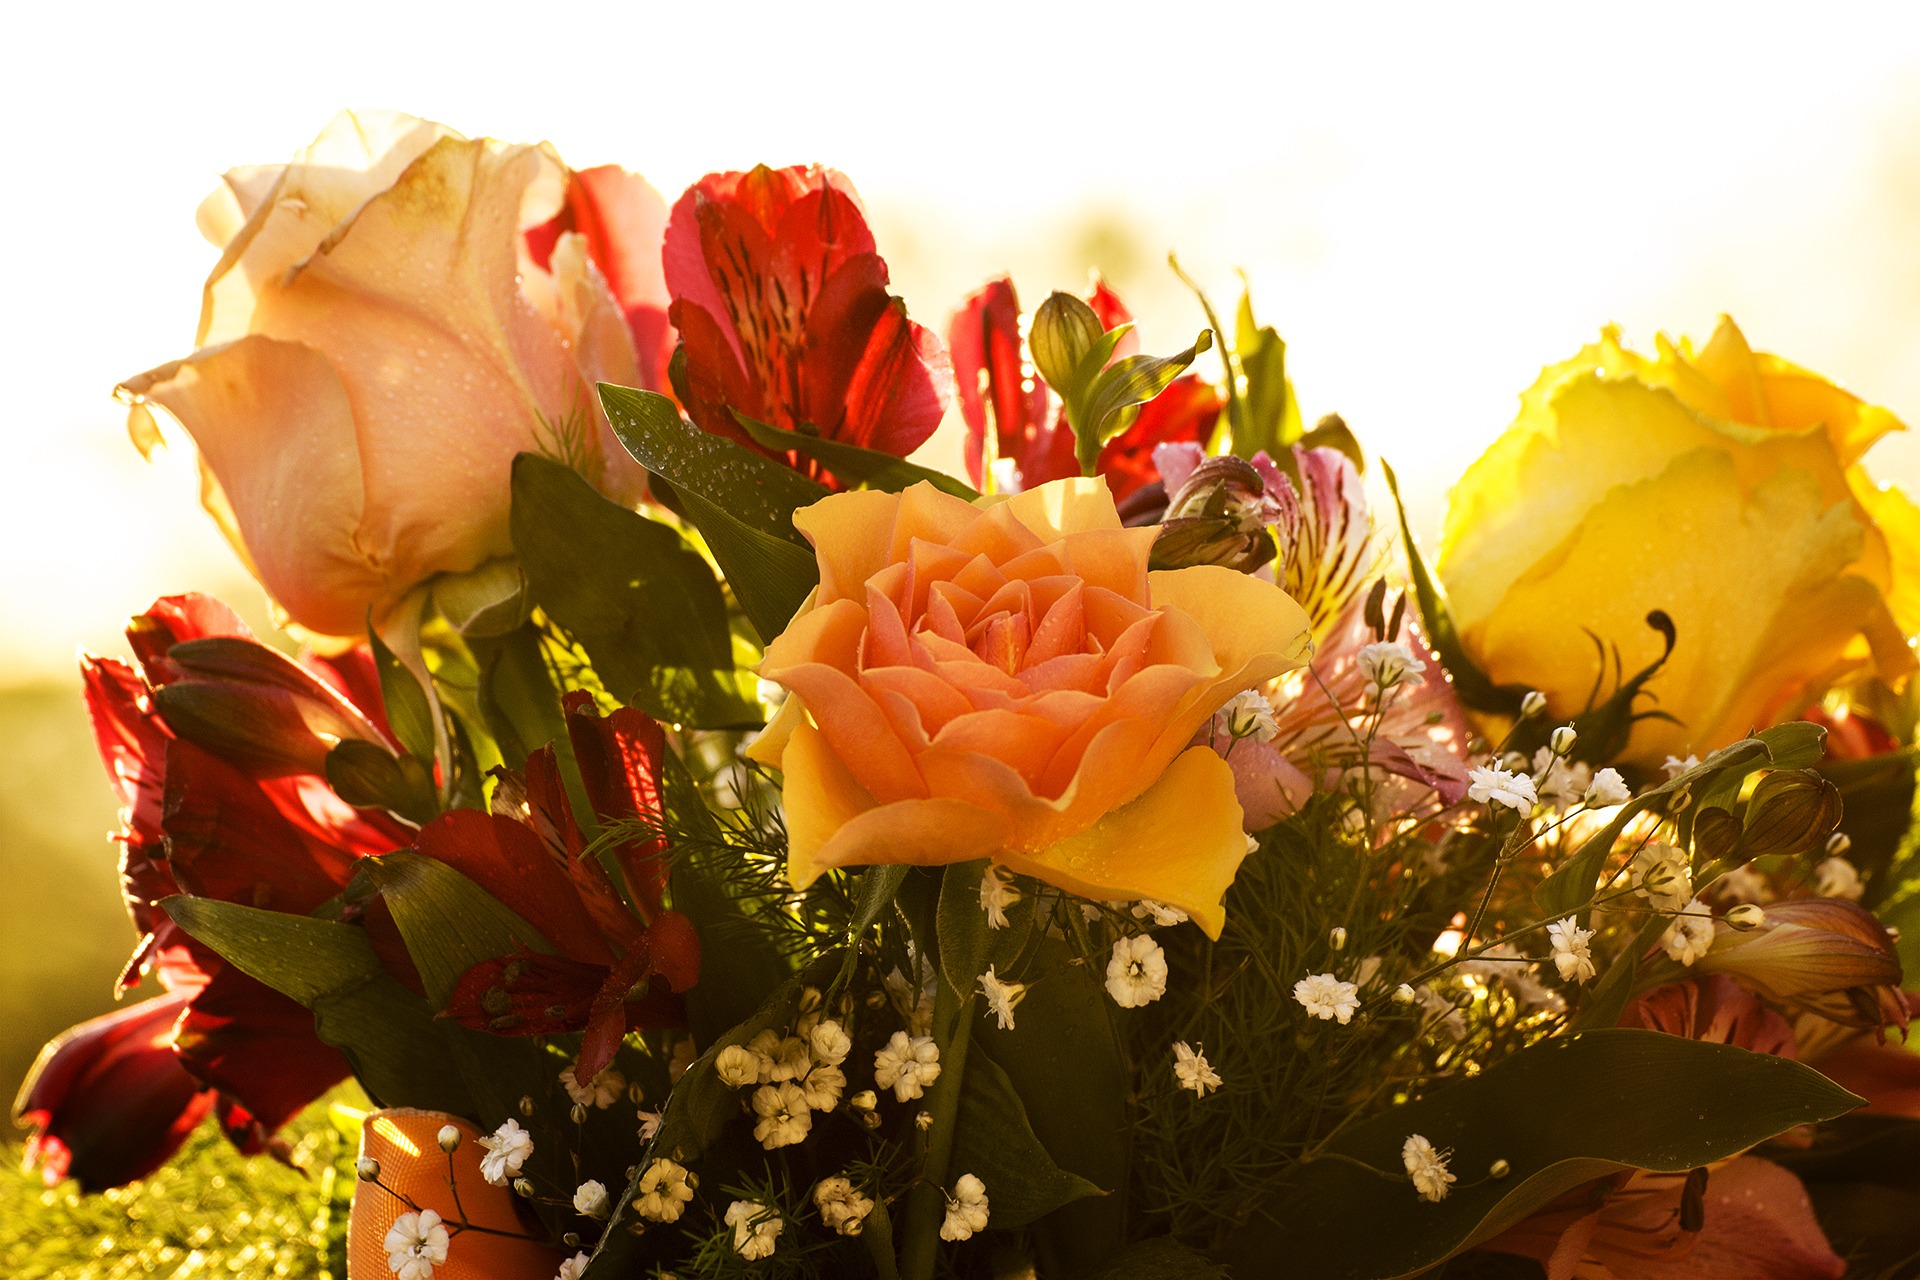
plant, flower, petal, bouquet, rose, color, yellow, flora, yellow flower, day, mothers, floristry, yellow roses, flowering plant, garden roses, rose family, mother's day, flower bouquet, cut flowers, floral design, land plant, flower arranging